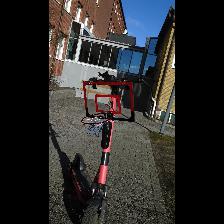
Label: NonHuman